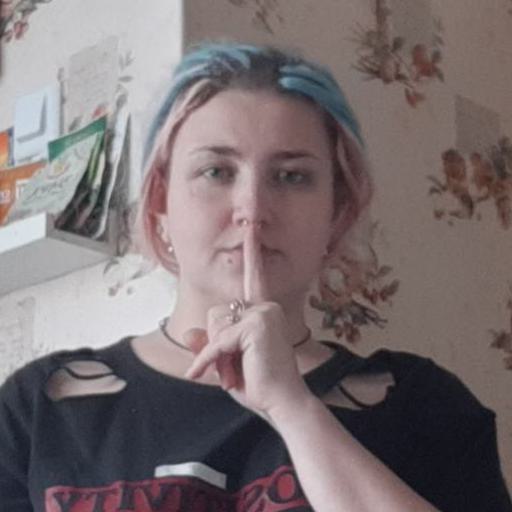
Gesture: mute